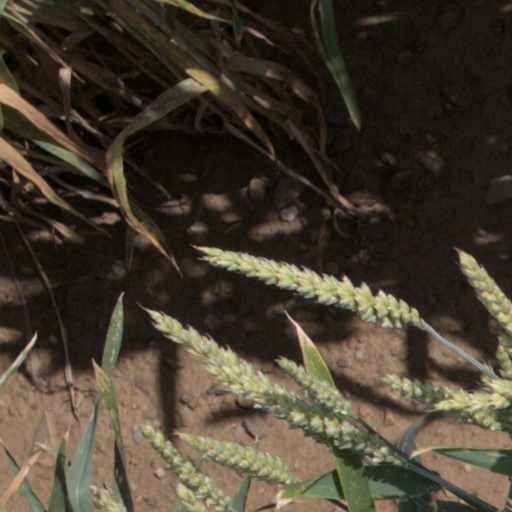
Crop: wheat